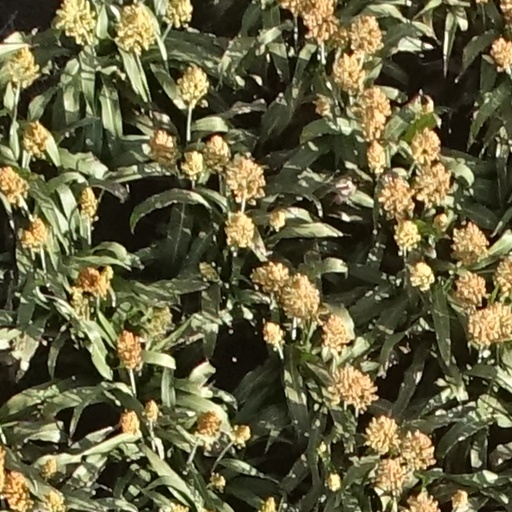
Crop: sorghum